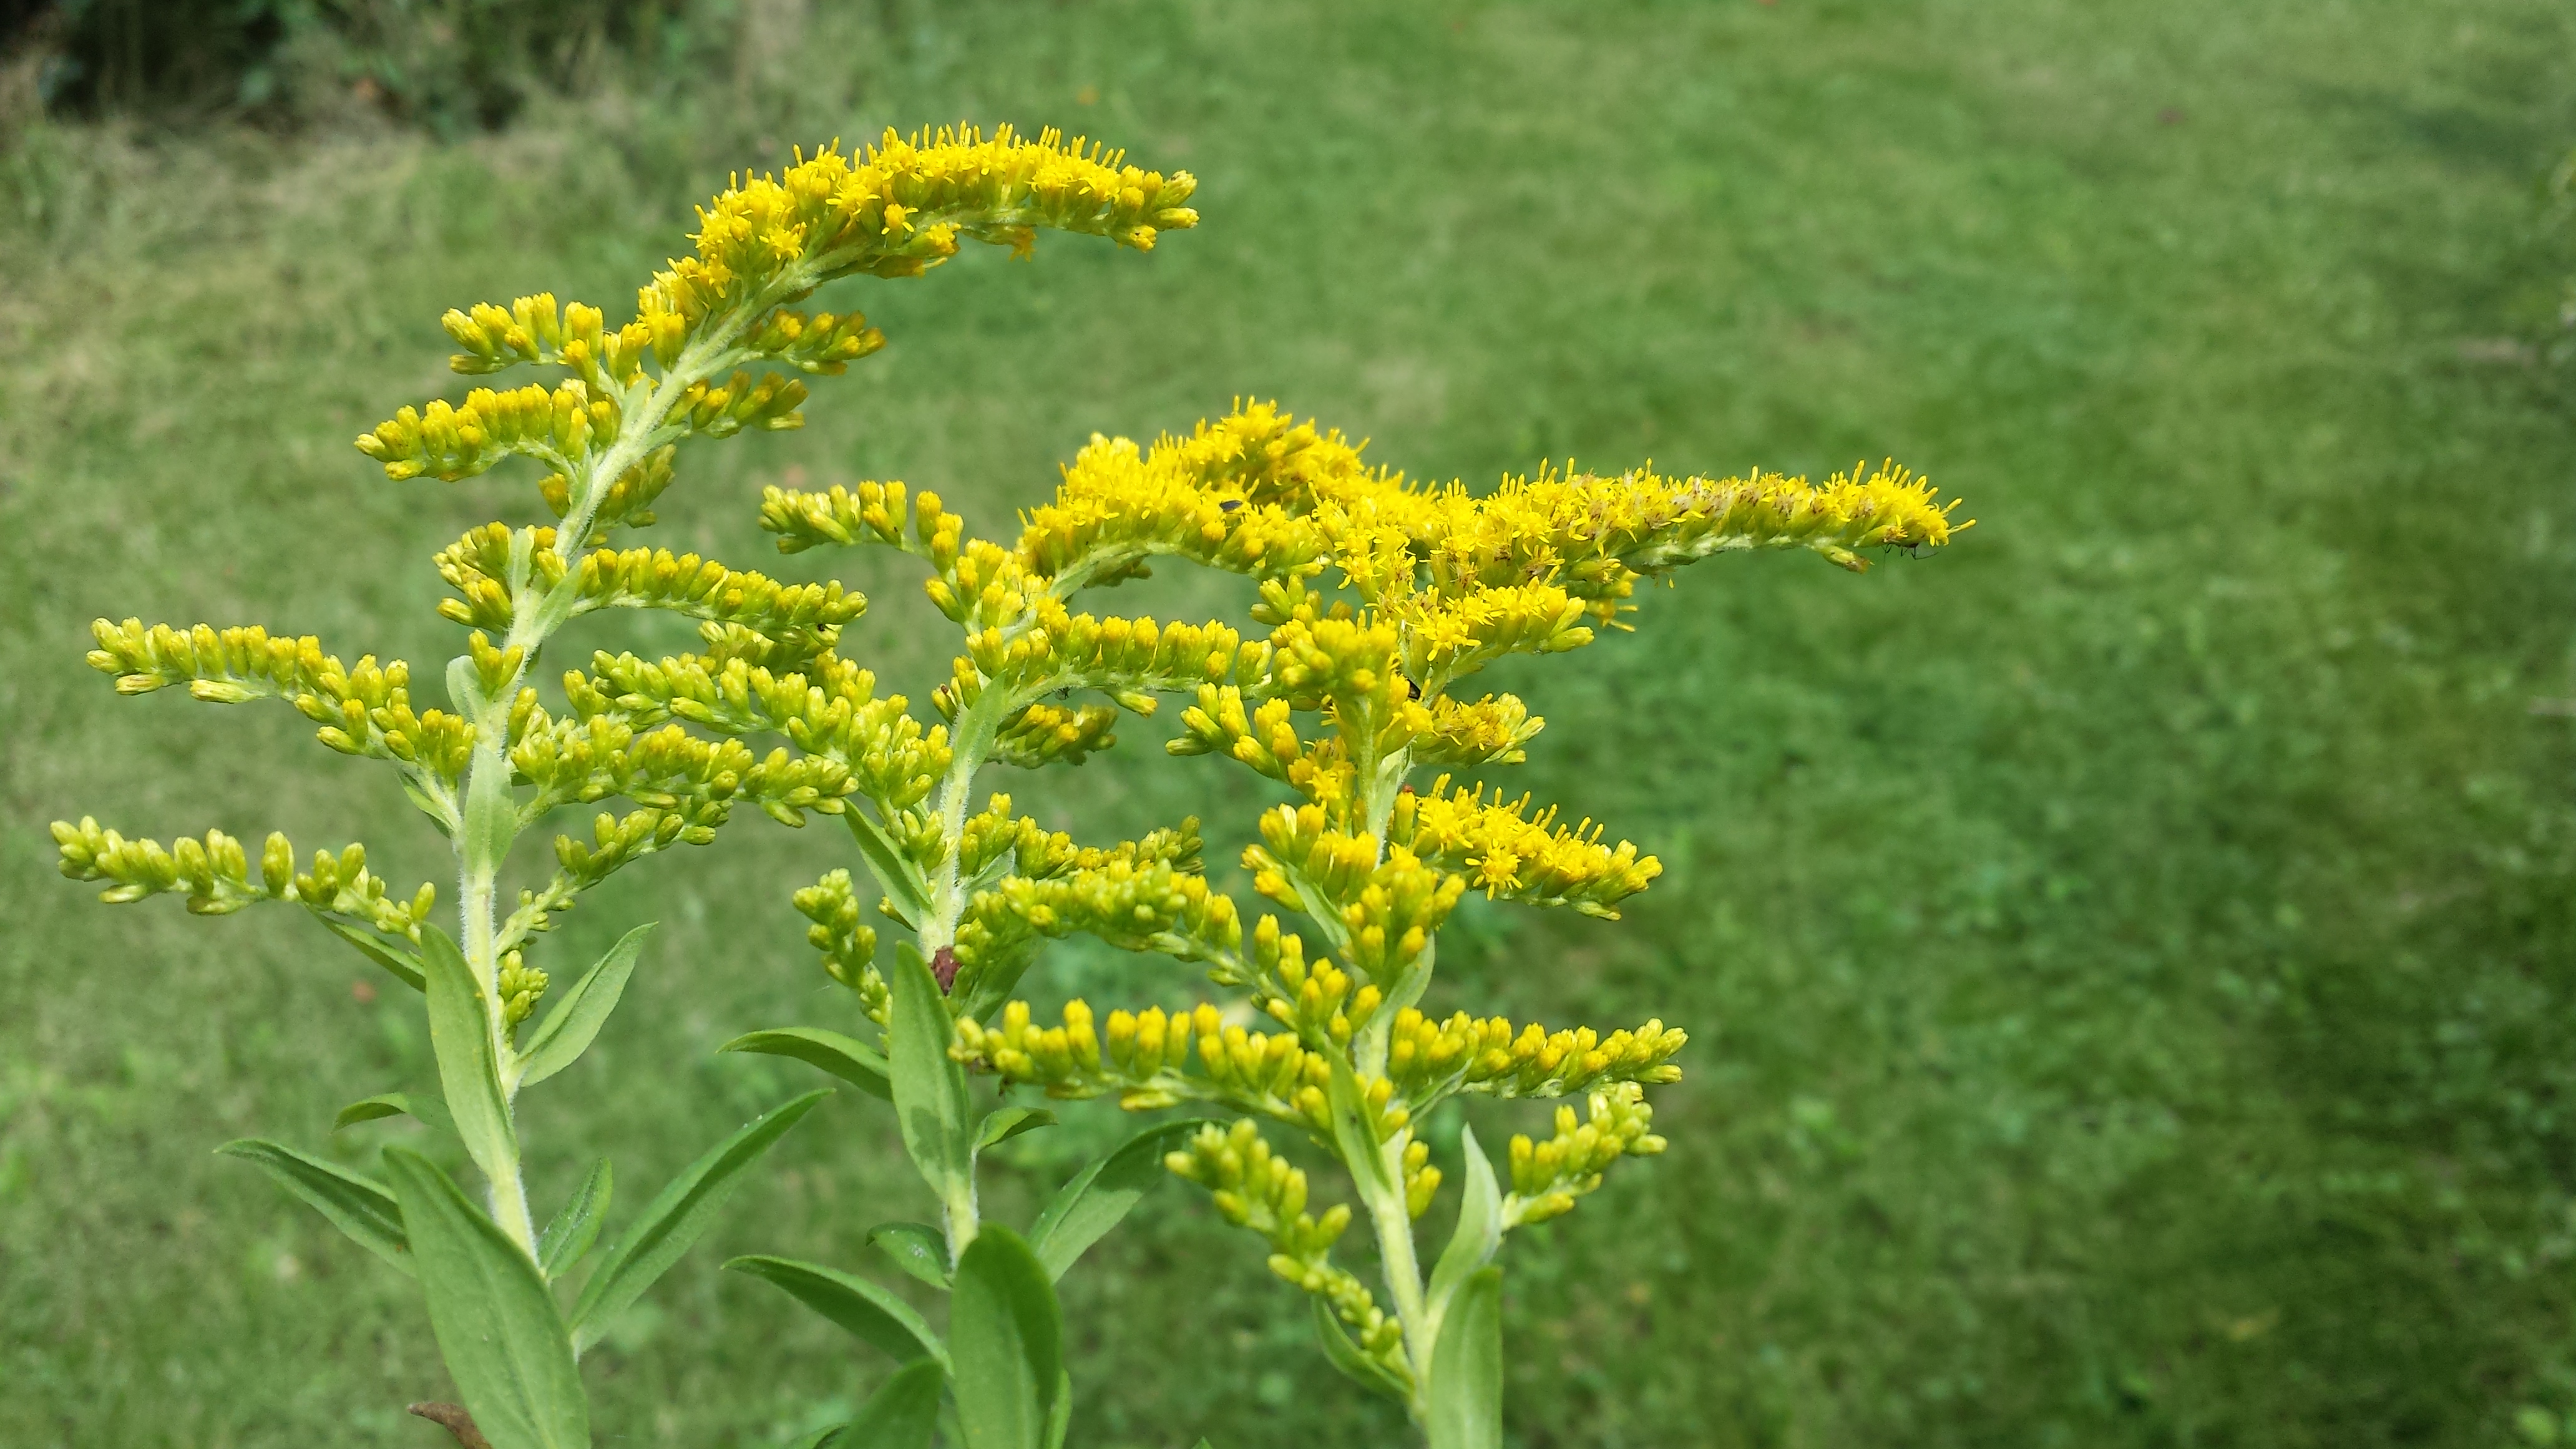
goldenrod, garden, weeds, flora, plant, flower, grass, subshrub, mustard, tansy, herbaceous plant, common tansy